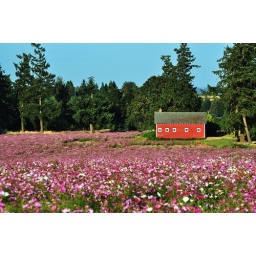
Barn in field of flowers